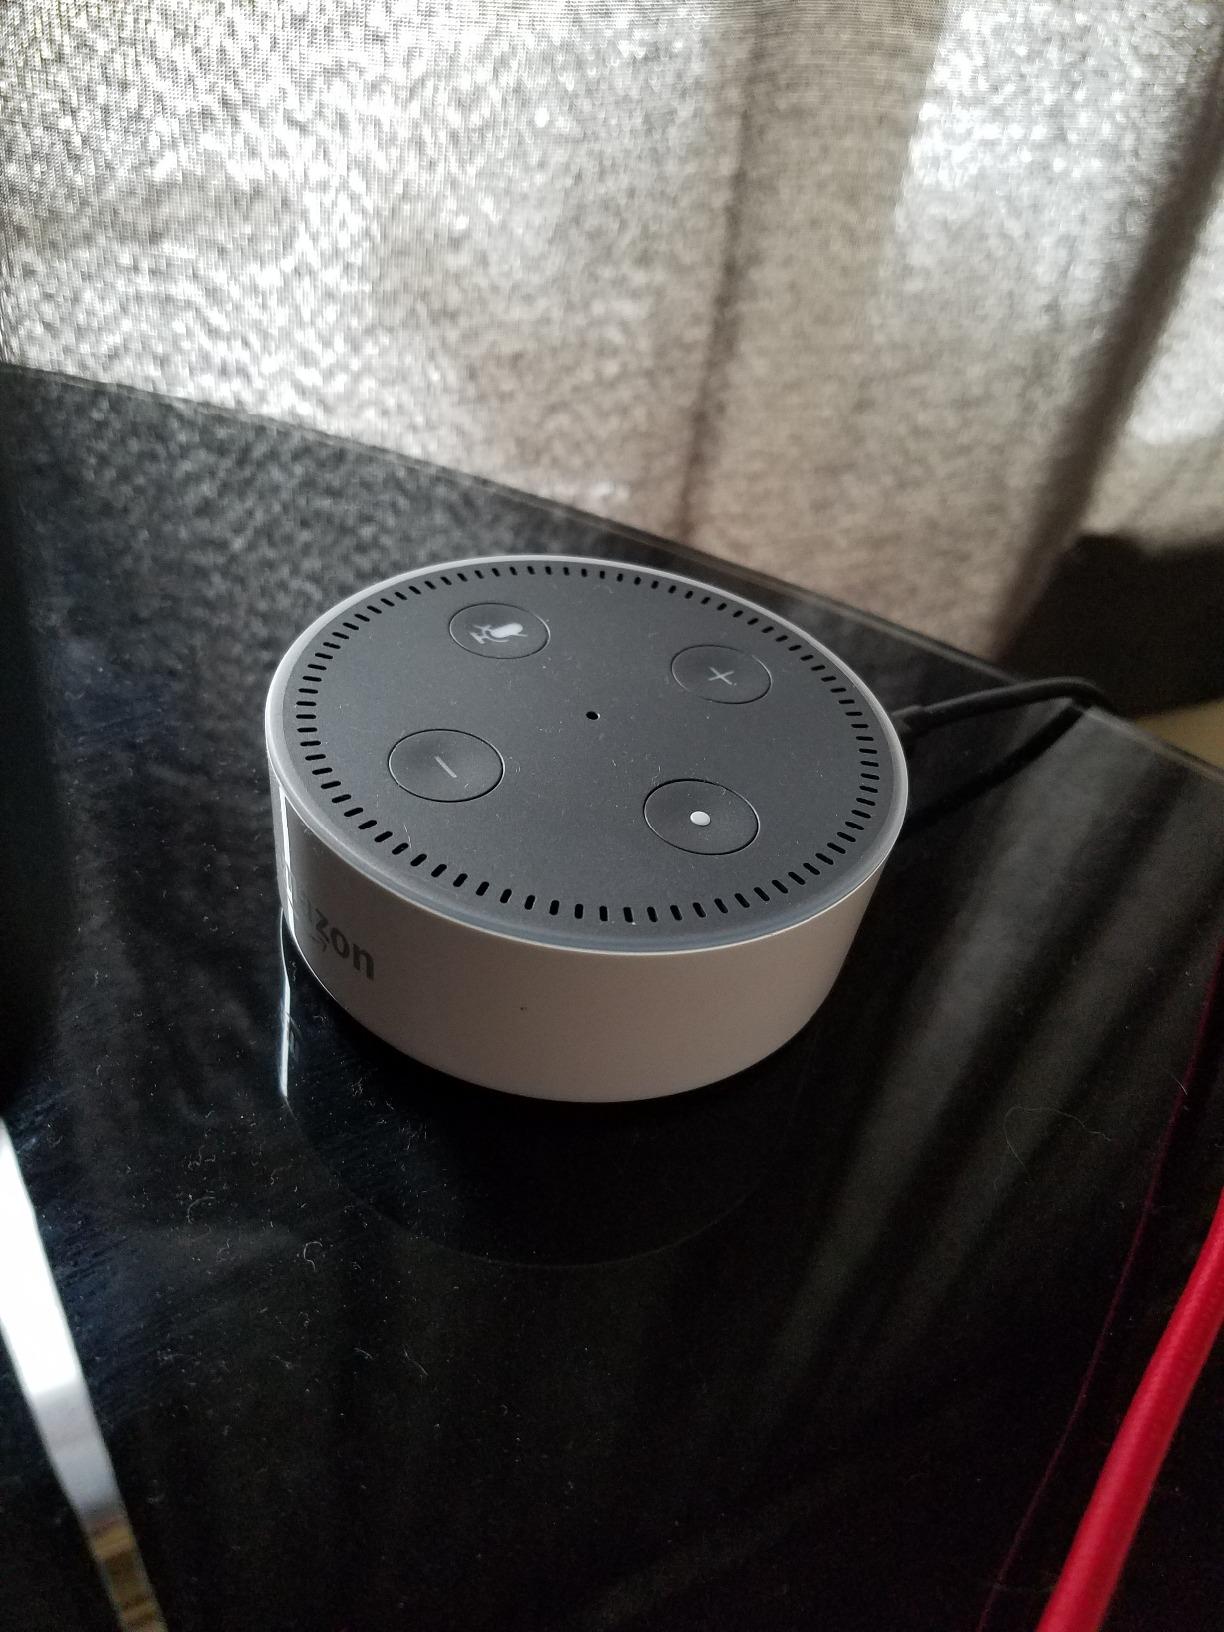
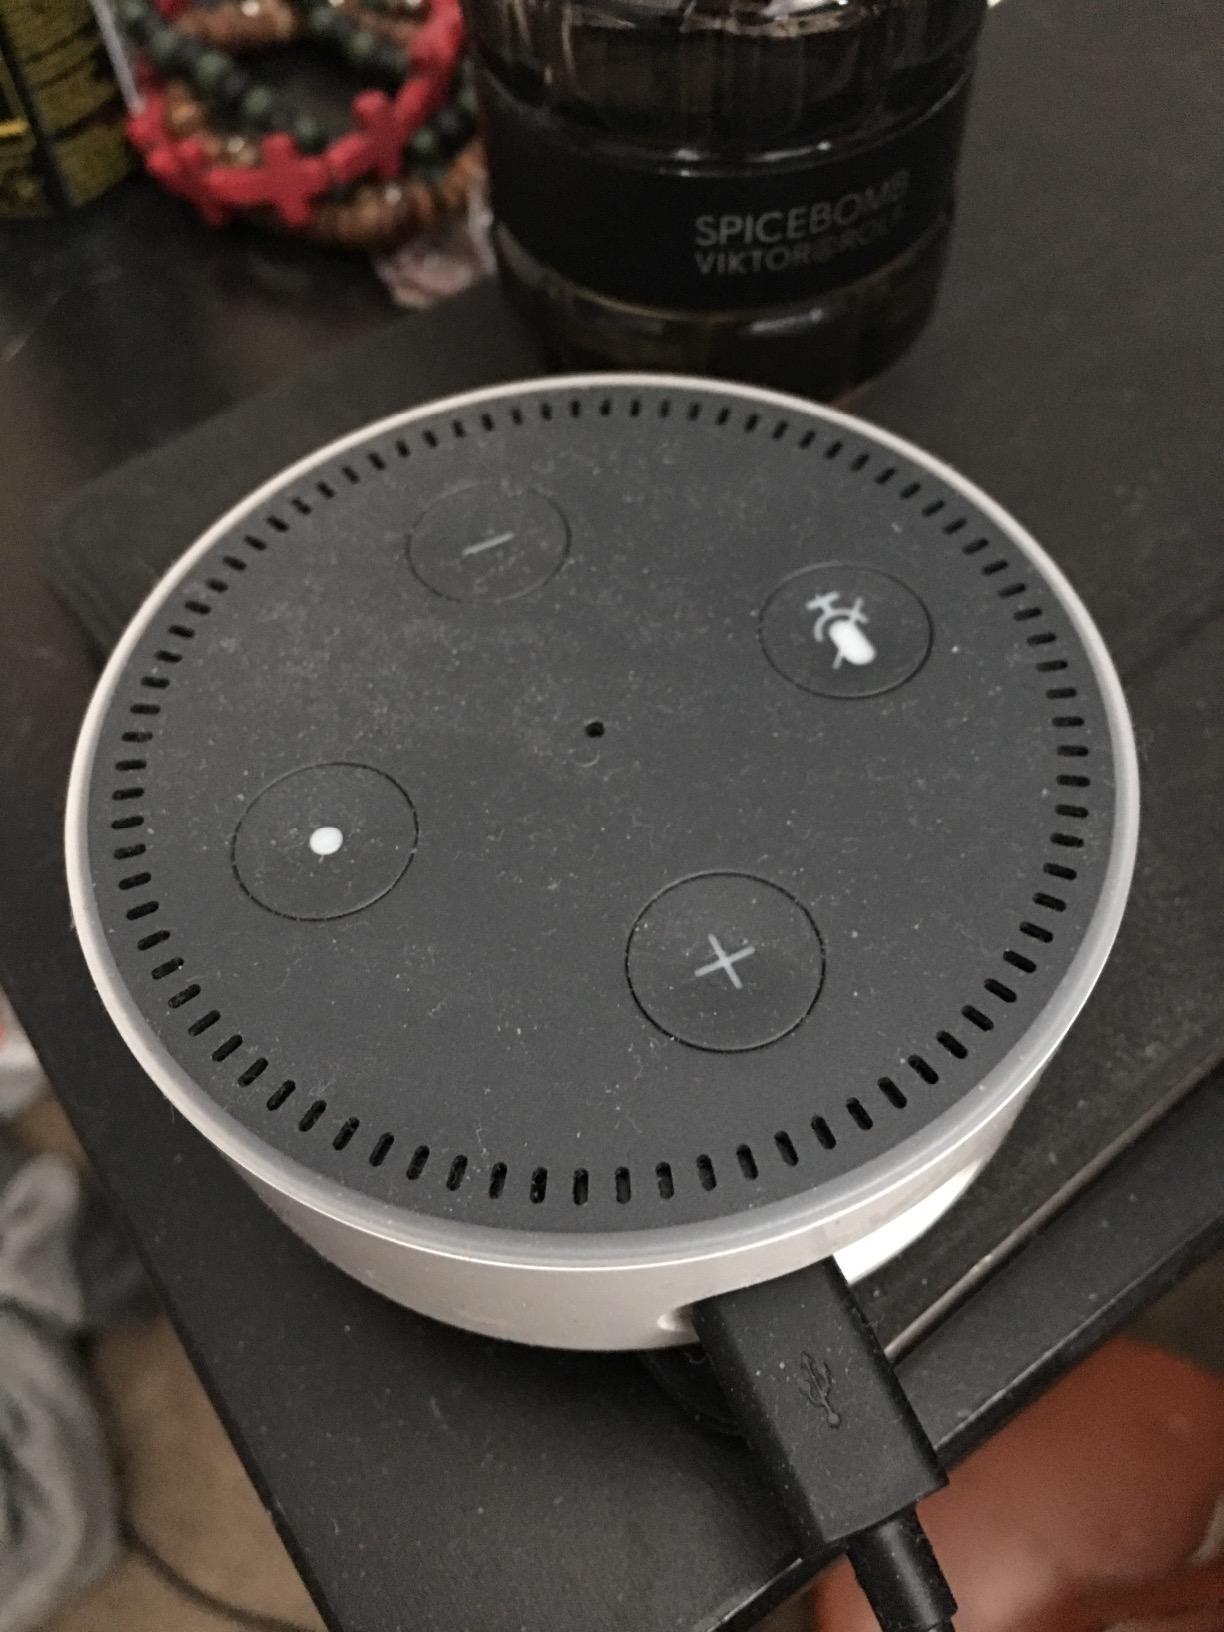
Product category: speaker
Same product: yes